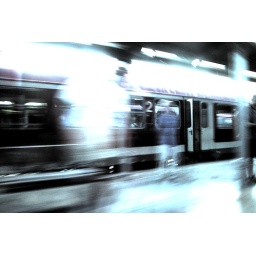
Shot from the window of a moving train while in Munich.